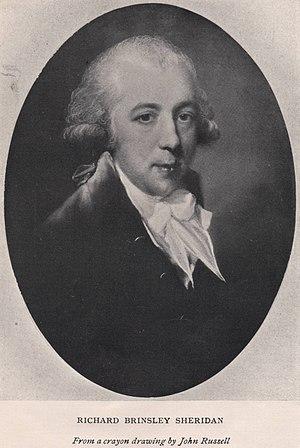
La circonscription de Stafford est une circonscription situé dans le Staffordshire et représenté dans la Chambre des Communes du Parlement britannique.